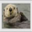
Label: otter